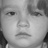
Emotion: sad